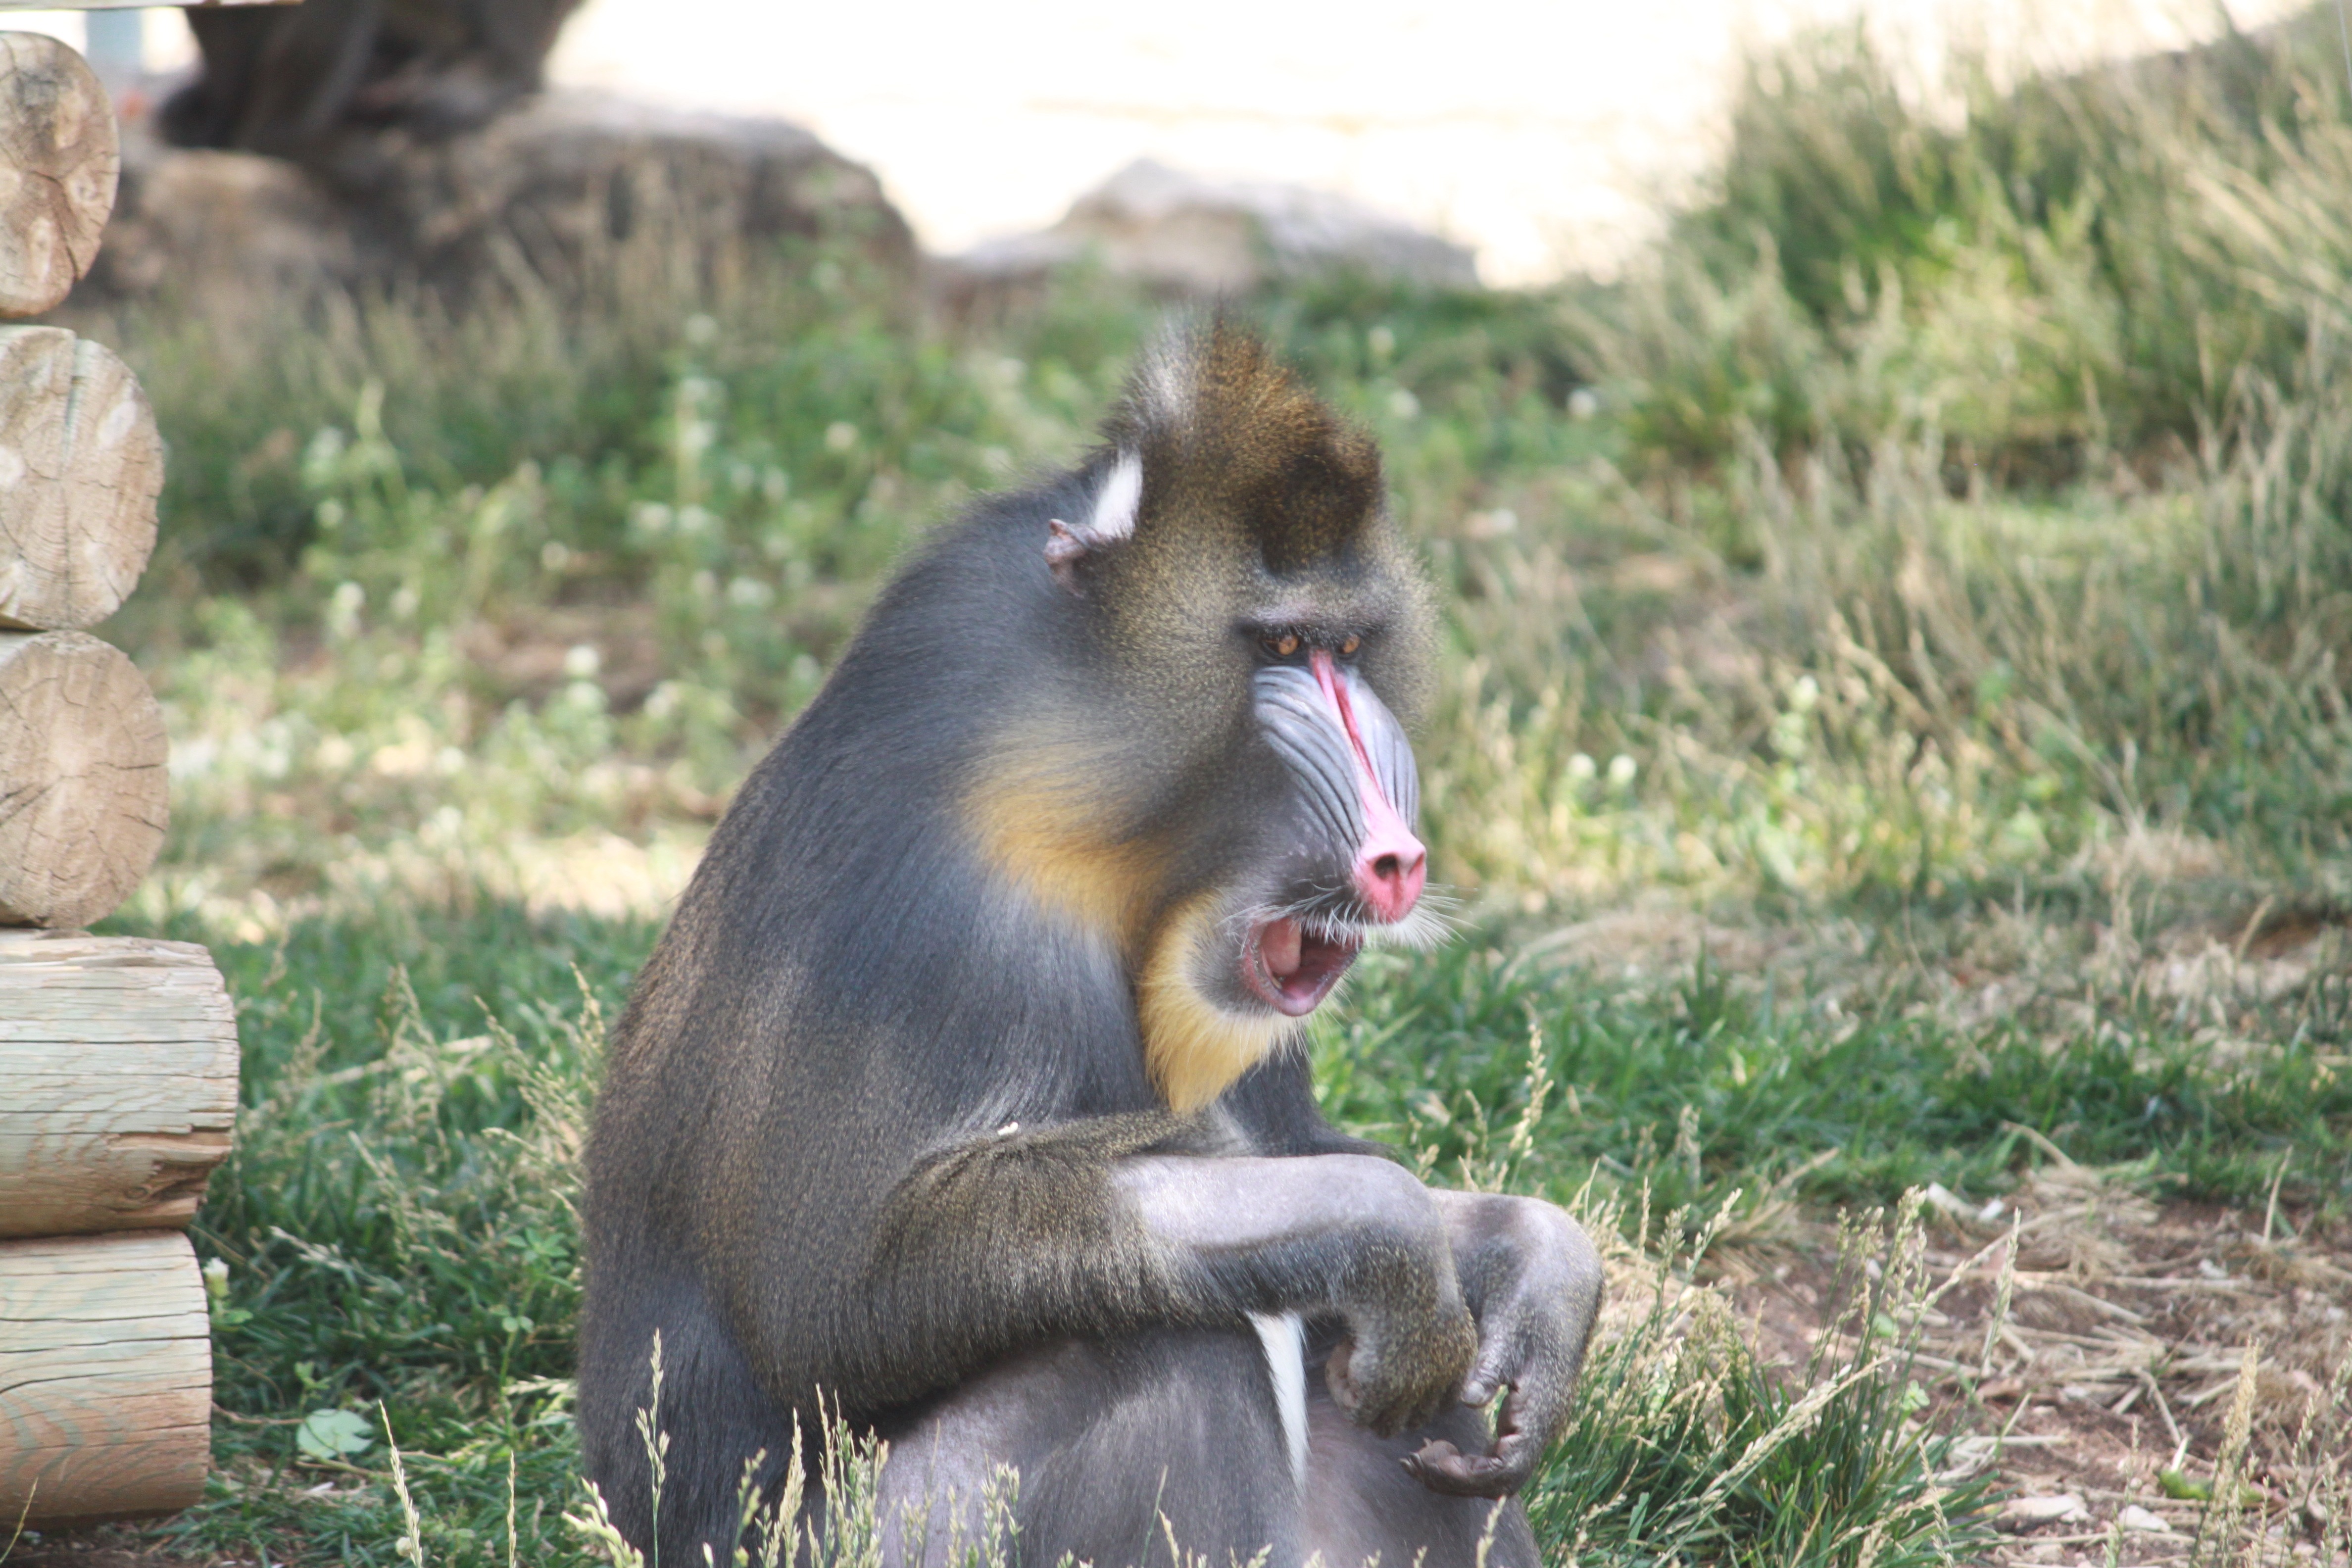
nature, animal, wildlife, wild, mammal, monkey, fauna, primate, ape, baboon, mandrill, macaque, organism, old world monkey, new world monkey